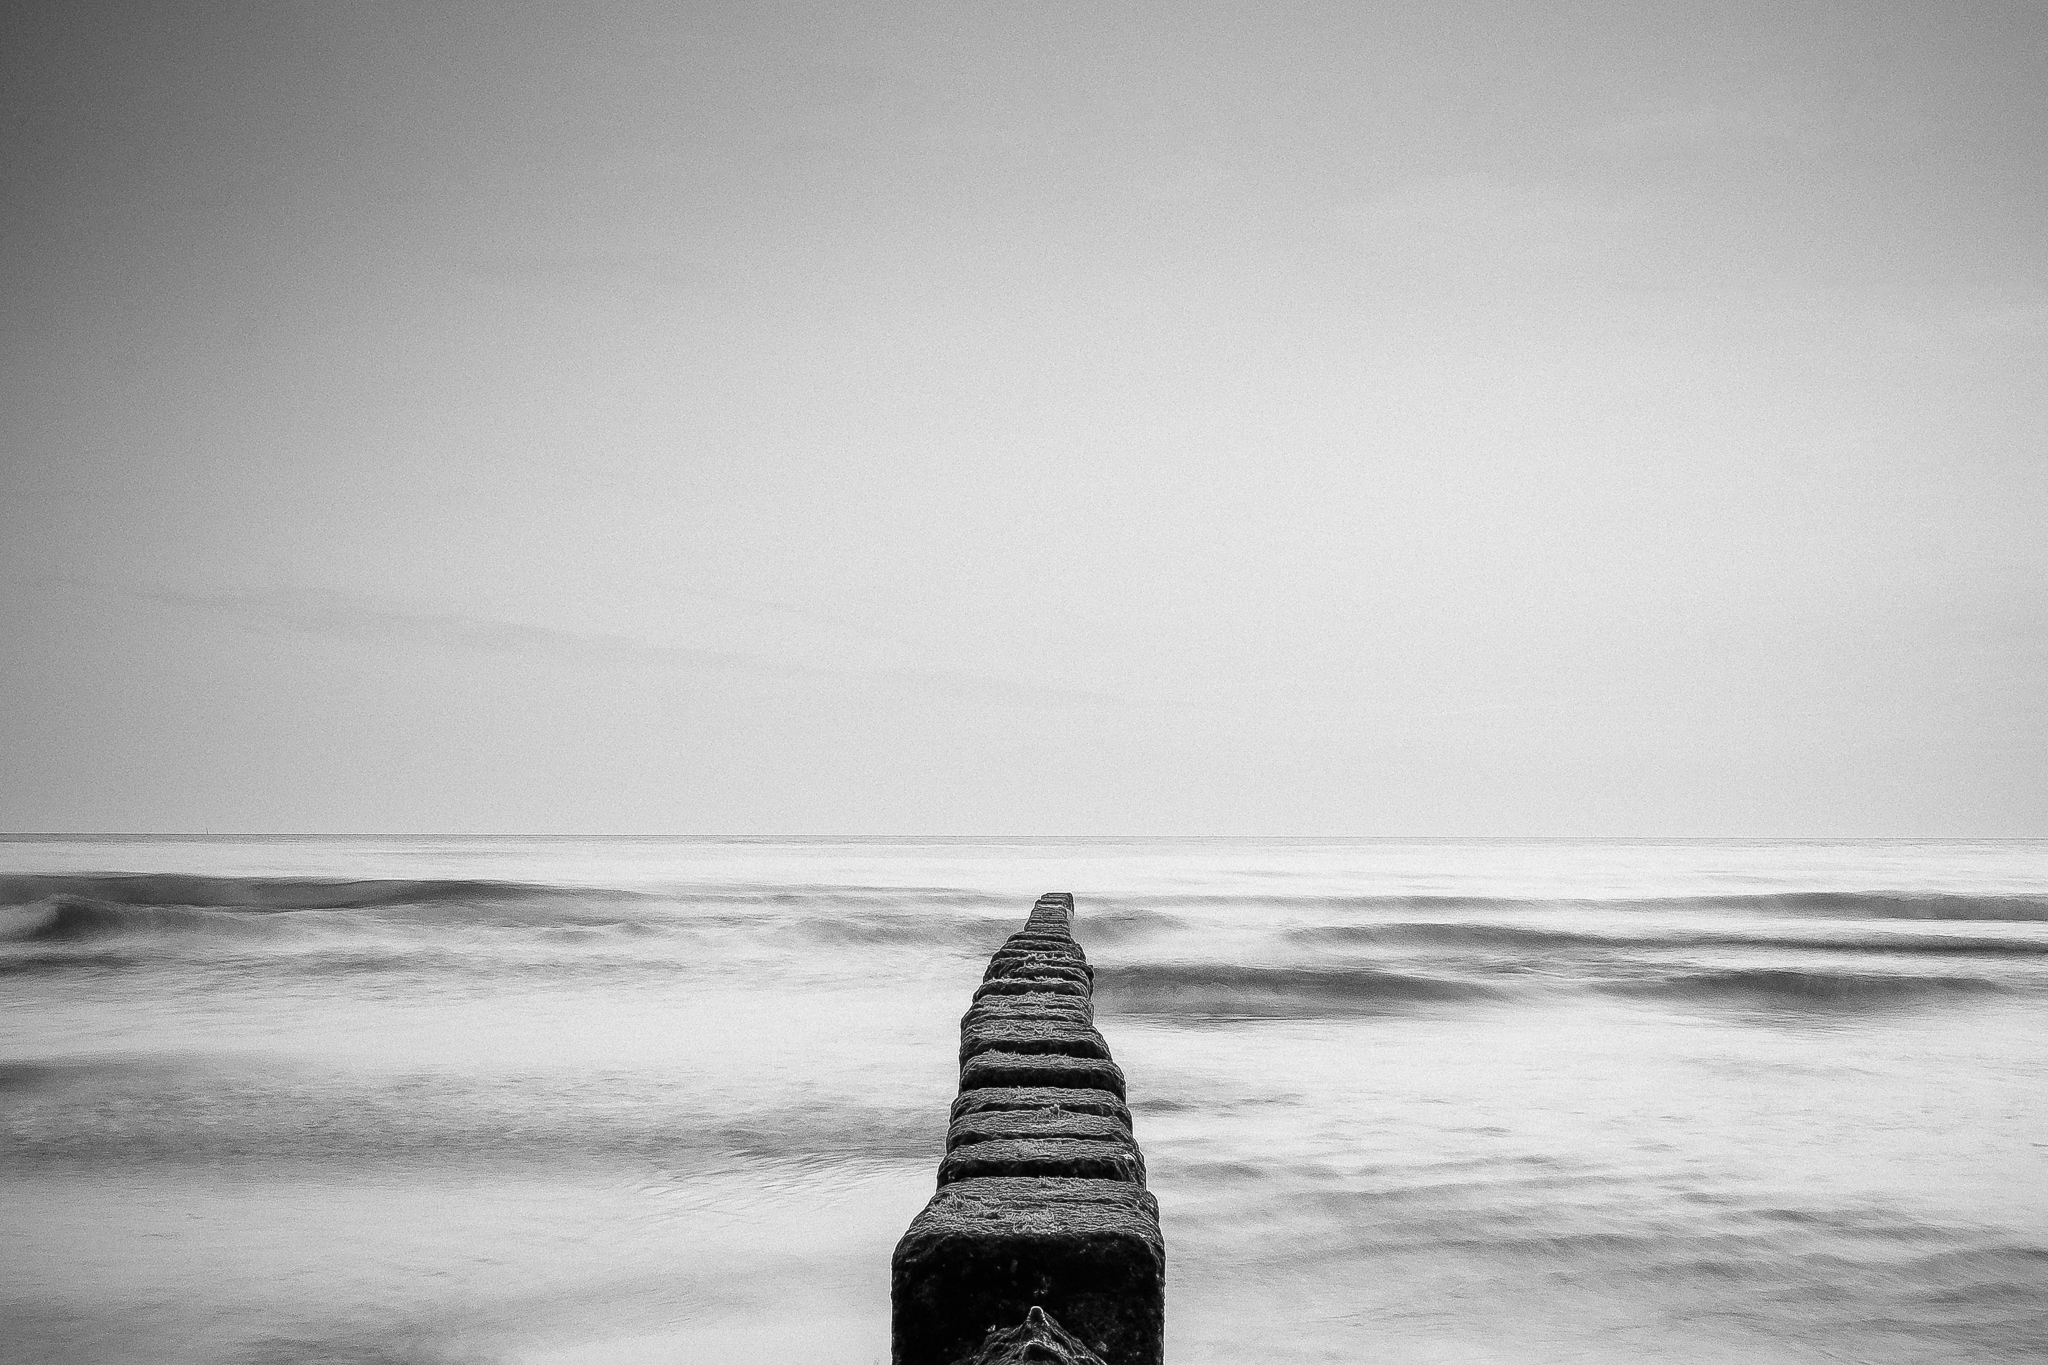
beach, sea, coast, sand, ocean, horizon, cloud, black and white, white, photography, morning, shore, wave, reflection, black, monochrome, body of water, waves, photograph, shape, monochrome photography, atmospheric phenomenon, wind wave, royalty free images